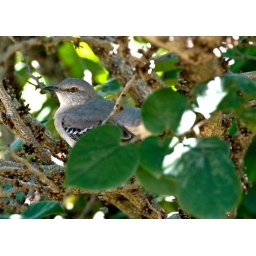
This little fellow was justa singing away in a small tree right where I was standing at Atlanta Botanical Gardens